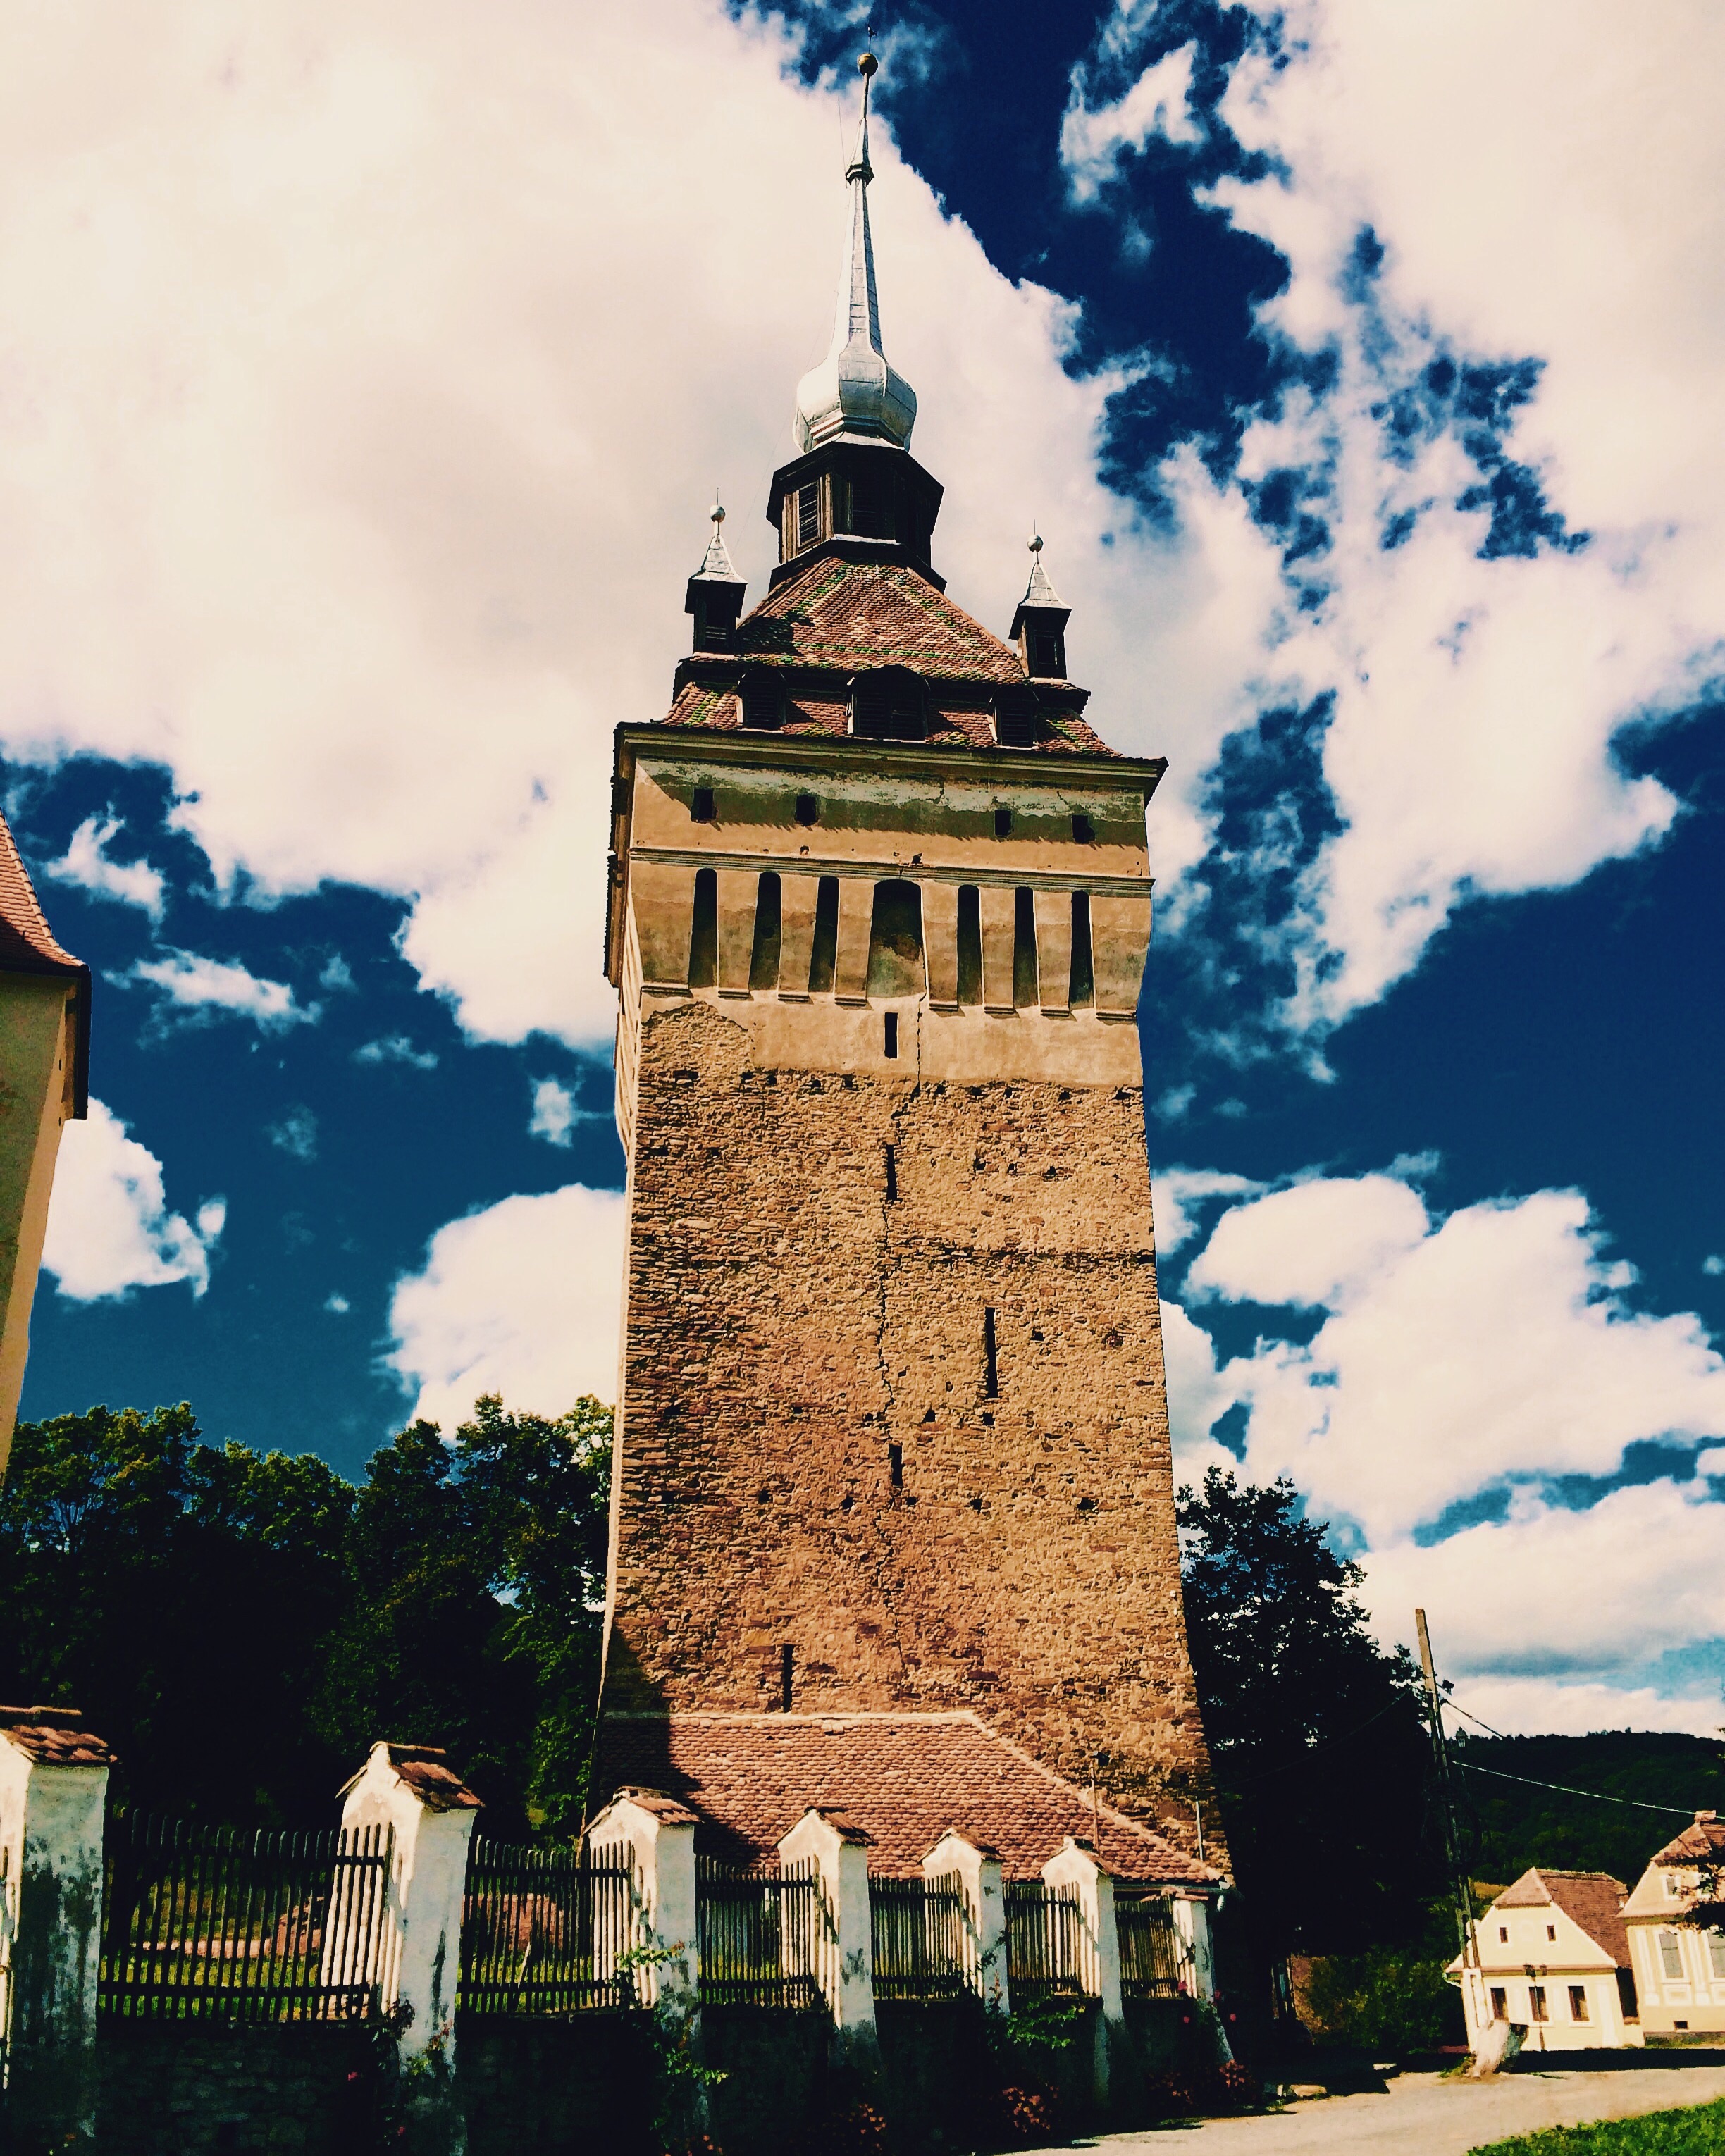
tower, landmark, church, place of worship, clock tower, bell tower, steeple, ancient history